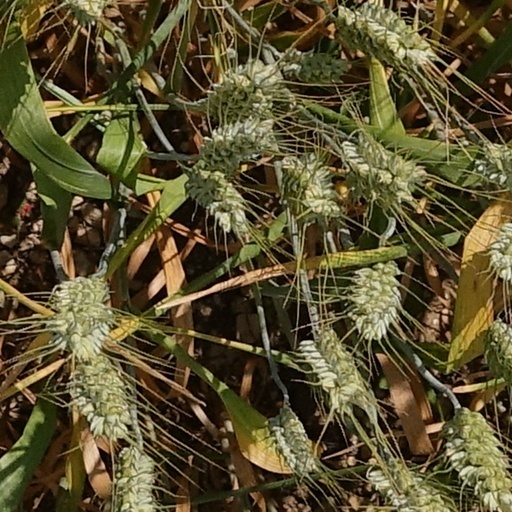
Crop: wheat